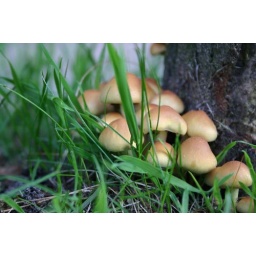
Langs een fietspad in de buurt van DenekampAlong the road near Denekamp